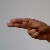
The image shows a hand gesture representing the letter 'H' in Indian Sign Language.